George W. Clayton

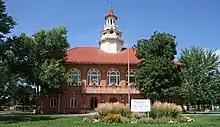
George W. Clayton Trust and College building, now Clayton Early Learning

In 1903, Hallett was accused of mismanaging the estate and sued by Mary Lathrop, who alleged that he had used estate funds for his own purposes and had illegally paid himself from the estate. Lathrop lost her case in both the District Court and the Court of Appeals. Construction of the school was finally initiated in 1908. The estate was turned over to the City of Denver in 1910 and the school was formally incorporated in 1911. The school closed in 1957, however, the Clayton Trust continued to issue grants for various education projects through at least 1986. After 1986, the trust was reorganized as the Clayton Foundation, which occupies the campus as an early childhood learning facility (Clayton Early Learning).